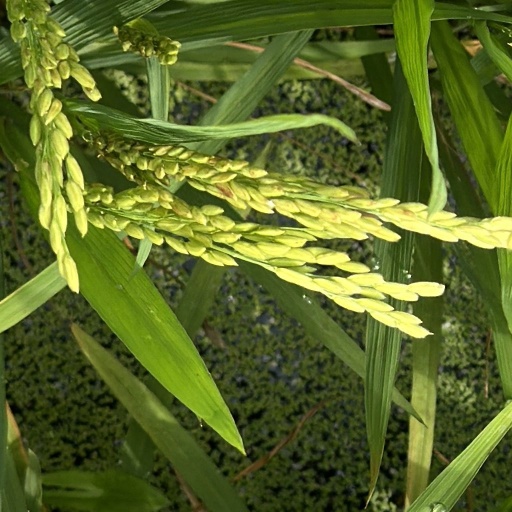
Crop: rice